Squash in Pakistan

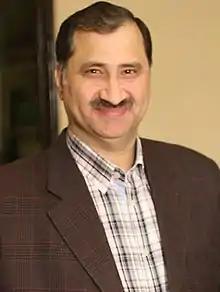
Jansher Khan, Record Eight Times Winner of the Squash World Open, Record Four Times Winners of the World Super Series and Guinness World Records holder is widely considered to be the greatest player in the history of the game.

Pakistani control over the World Open, British Open, Hong Kong Open and the Super Series , The names of such great maestros such as Azam Khan, Roshan Khan, Mo Khan, Qamar Zaman, Jahangir Khan, and Jansher Khan have dominated the sport.